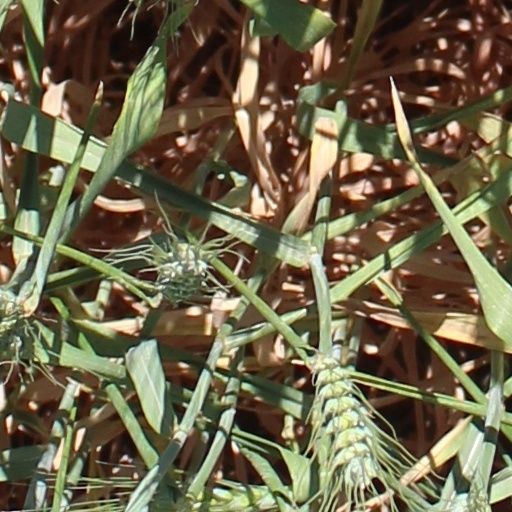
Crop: wheat